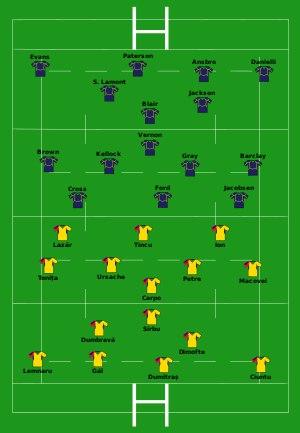
L'équipe d'Écosse de rugby à XV à la Coupe du monde 2011 organisée par la Nouvelle-Zélande, est dans la Poule B pour la première phase. Elle y affronte l'Angleterre, l'Argentine, la Géorgie et la Roumanie. L'Écosse s'impose contre la Roumanie 34-24 puis contre la Géorgie 15-6. Le match entre l'Argentine et l'Écosse se solde par une courte victoire des Argentins 13-12. Le XV du chardon s'incline ensuite en toute fin de match face à l'Angleterre pour finir troisième de la poule, derrière l'Angleterre et l'Argentine. Pour la première fois depuis la création de la Coupe du monde, l'Écosse ne se qualifie pas pour les phases finales.